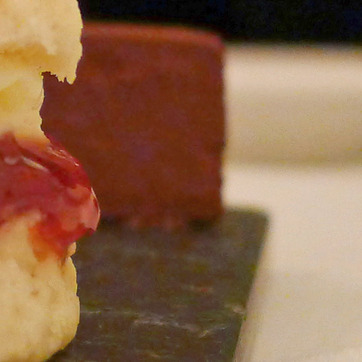
Material: food